Further Adventures of Lad

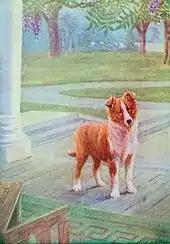
The young Lad (by Marguerite Kirmse, ca. 1922)

While in town with the Mistress, Lad saves her from an attack by a sick dog being chased by the police and other citizens, who believe it to be rabid. The dog is shot and the upset Mistress, who knew it was not really rabid, goes home. The next day, the town constable comes by boat to the Place to execute Lad under the notion that he is now rabid. The Master argues that the other dog was not rabid and refuses to allow Lad to be shot, ordering the officer off his property. As the man is leaving, his boat overturns. Unable to swim, he is in danger of drowning until Lad jumps in and brings him back to shore. The grateful officer states that he killed the dog he came to kill and Lad only looks a little like him.